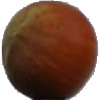
Label: nut_forest